Bretton Woods, New Hampshire

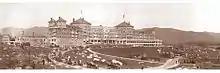
The Mount Washington Hotel in 1905

The Mount Washington Hotel and Resort is one in the last surviving handful of New Hampshire grand hotels, and includes two golf courses, alpine and Nordic skiing, a spa, sled rides, dog sled rides, tennis, horseback riding and much more in its facilities.